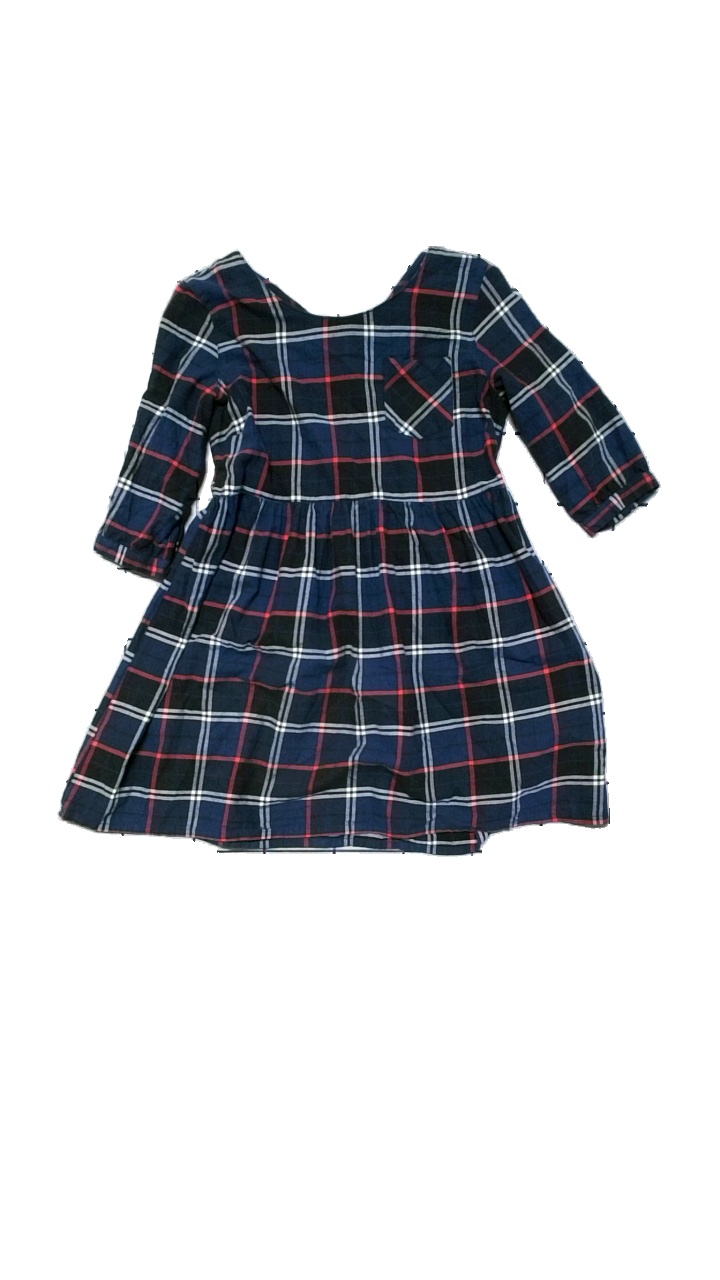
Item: Dress (Ladies)
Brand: Lager 157
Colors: Blue, Red, Multicolor
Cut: C-collar
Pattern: Checkered print
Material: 100% cotton
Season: All
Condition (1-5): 3
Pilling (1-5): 3
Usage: Reuse
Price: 50-100